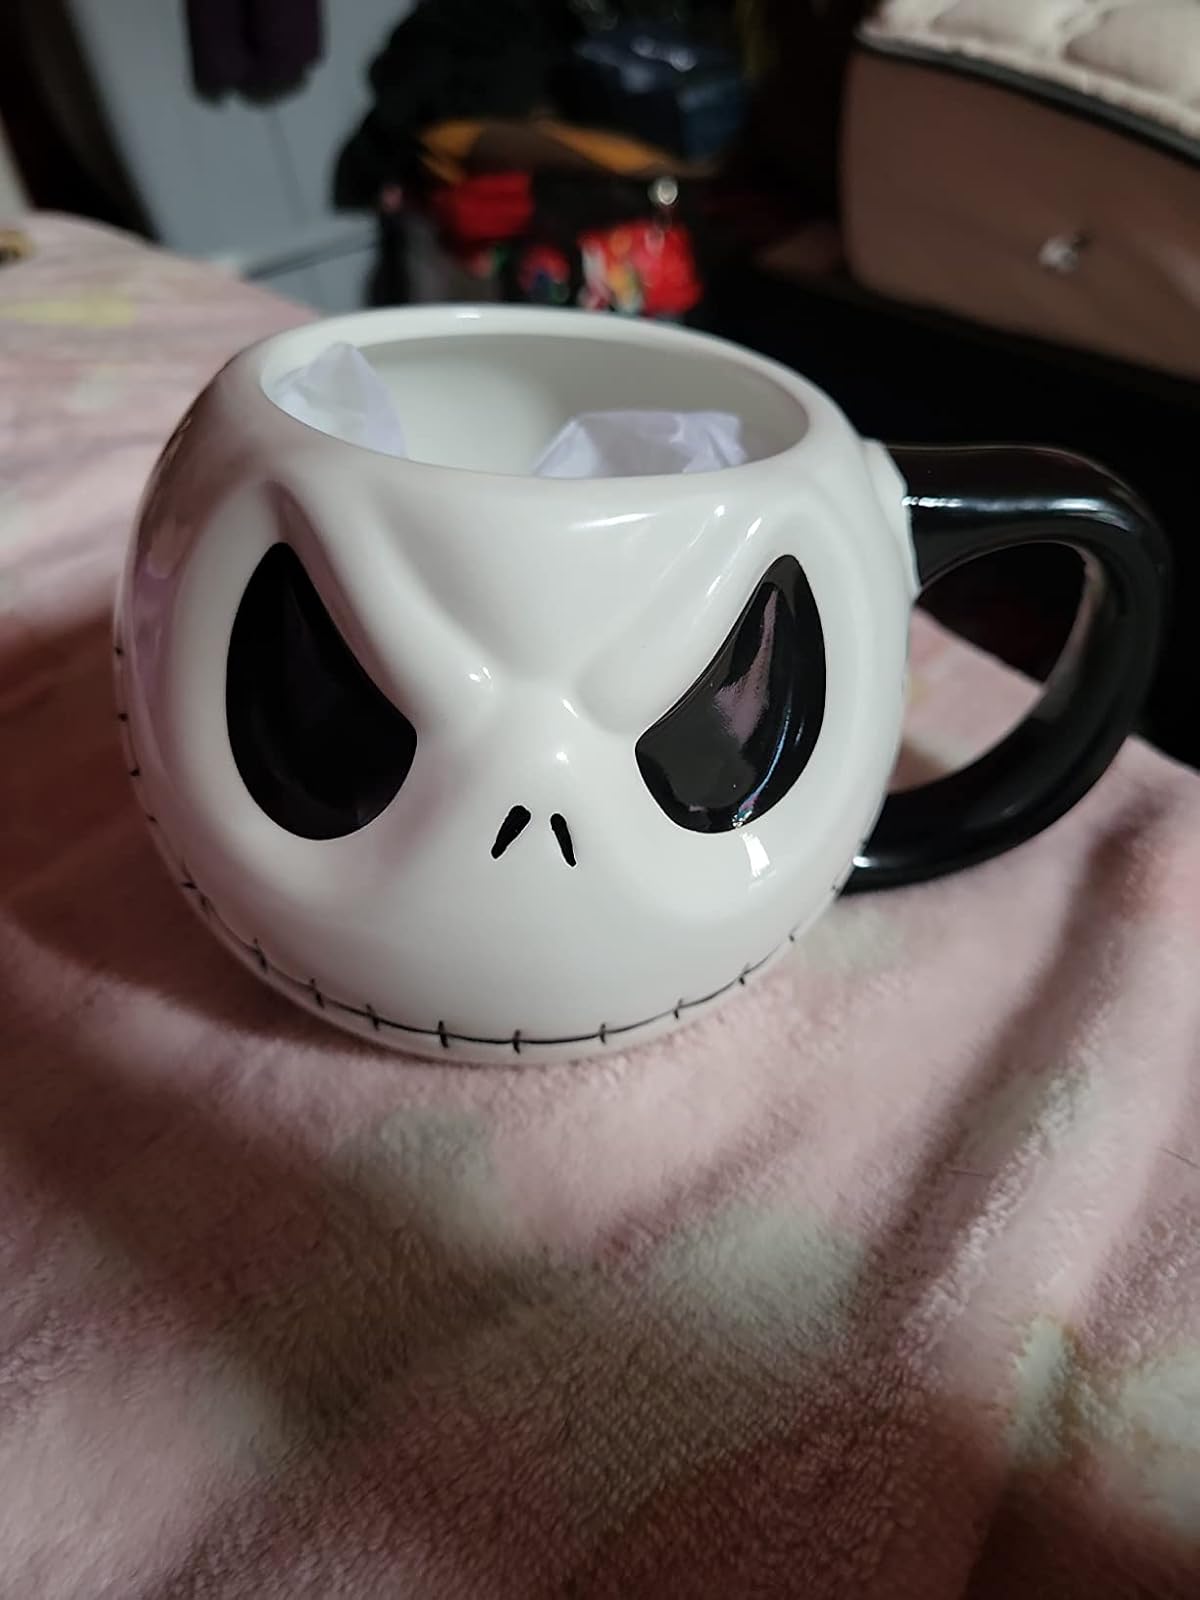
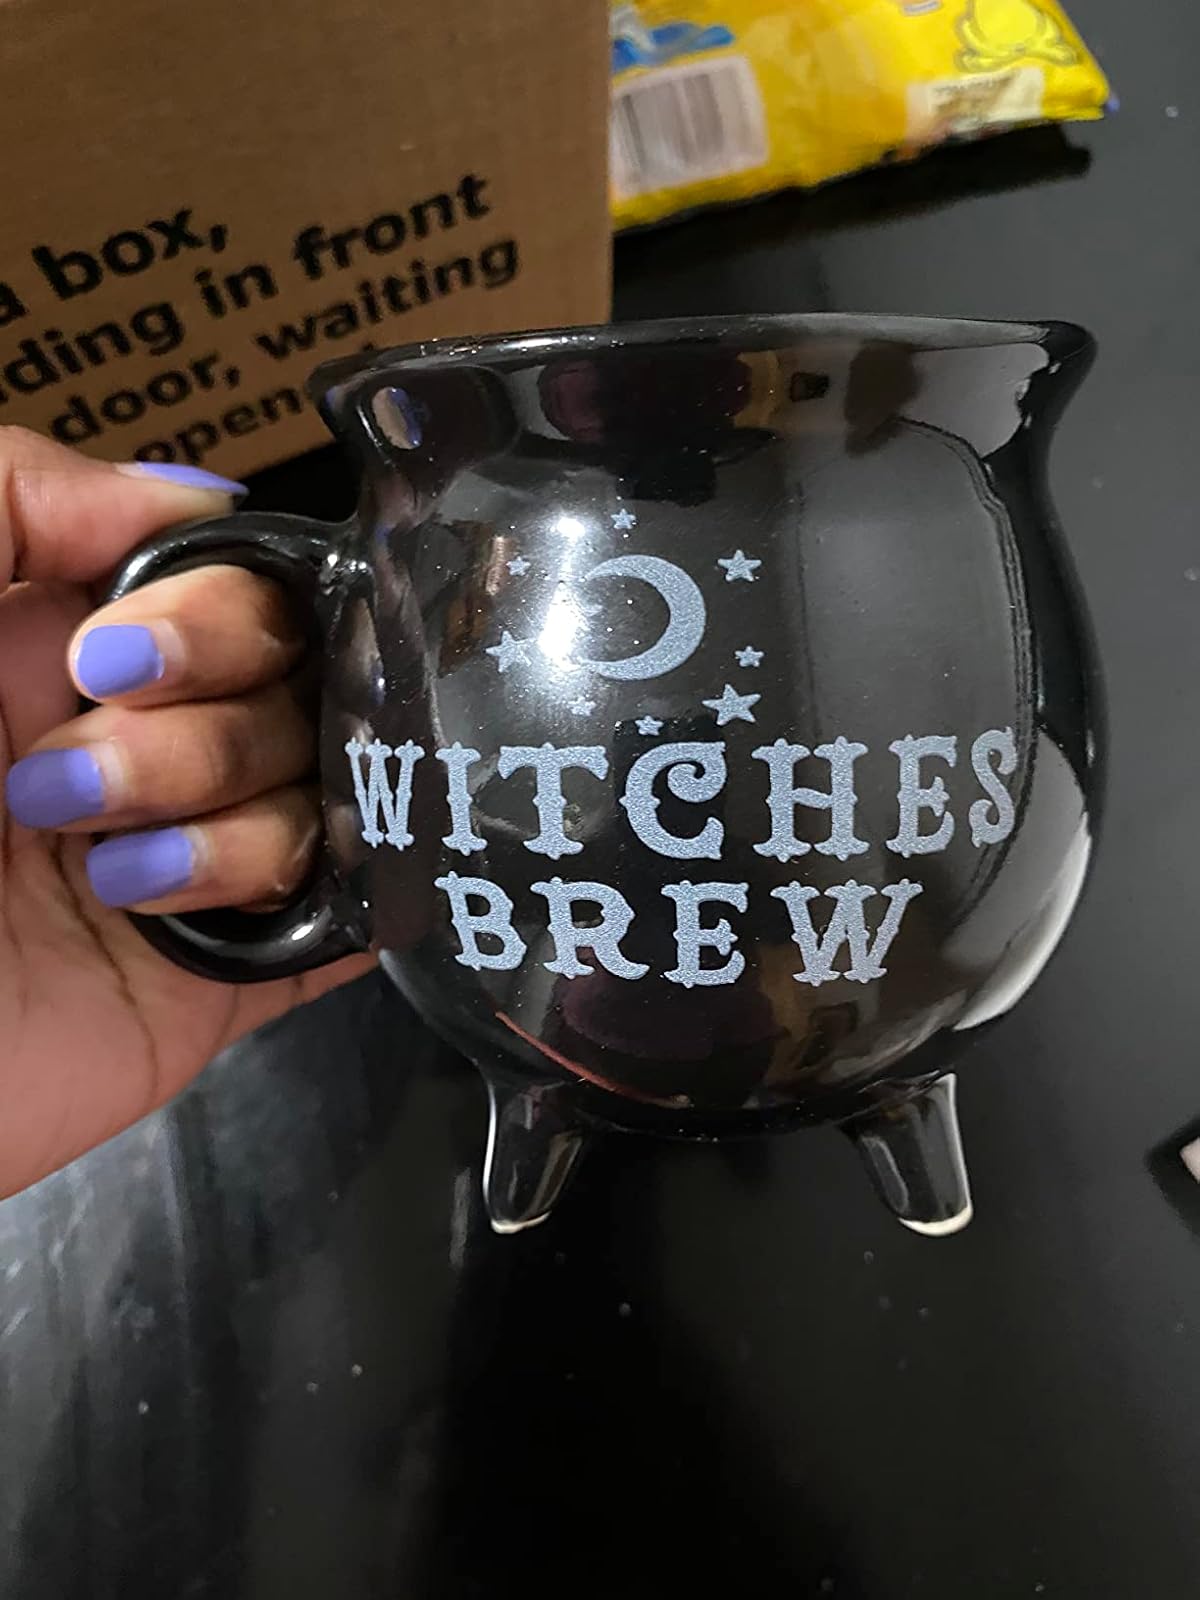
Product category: items_mug
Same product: no